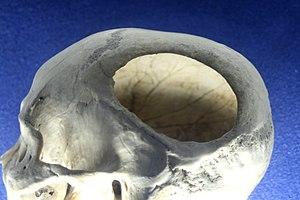
Deux disciplines scientifiques permettent d'acquérir des données sur la médecine préhistorique :
La trépanation est une technique de perçage qui consiste à pratiquer un trou en réalisant une découpe circulaire, à la différence de la craniectomie qui sectionne un ou plusieurs os du crâne. C'est également le nom générique d'une opération chirurgicale qui consiste à pratiquer un trou, grâce à un appareil — de type foret — appelé trépan, dans la boîte crânienne ou à enlever un morceau d'os crânien afin d'accéder au cerveau, notamment pour soulager une hyperpression intracrânienne.